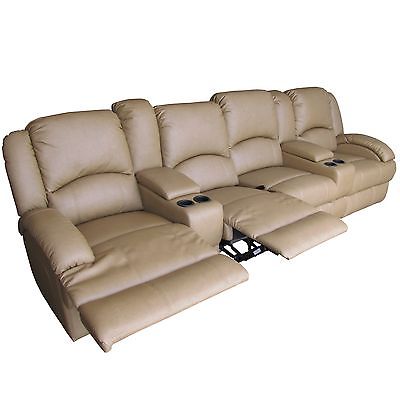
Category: chair